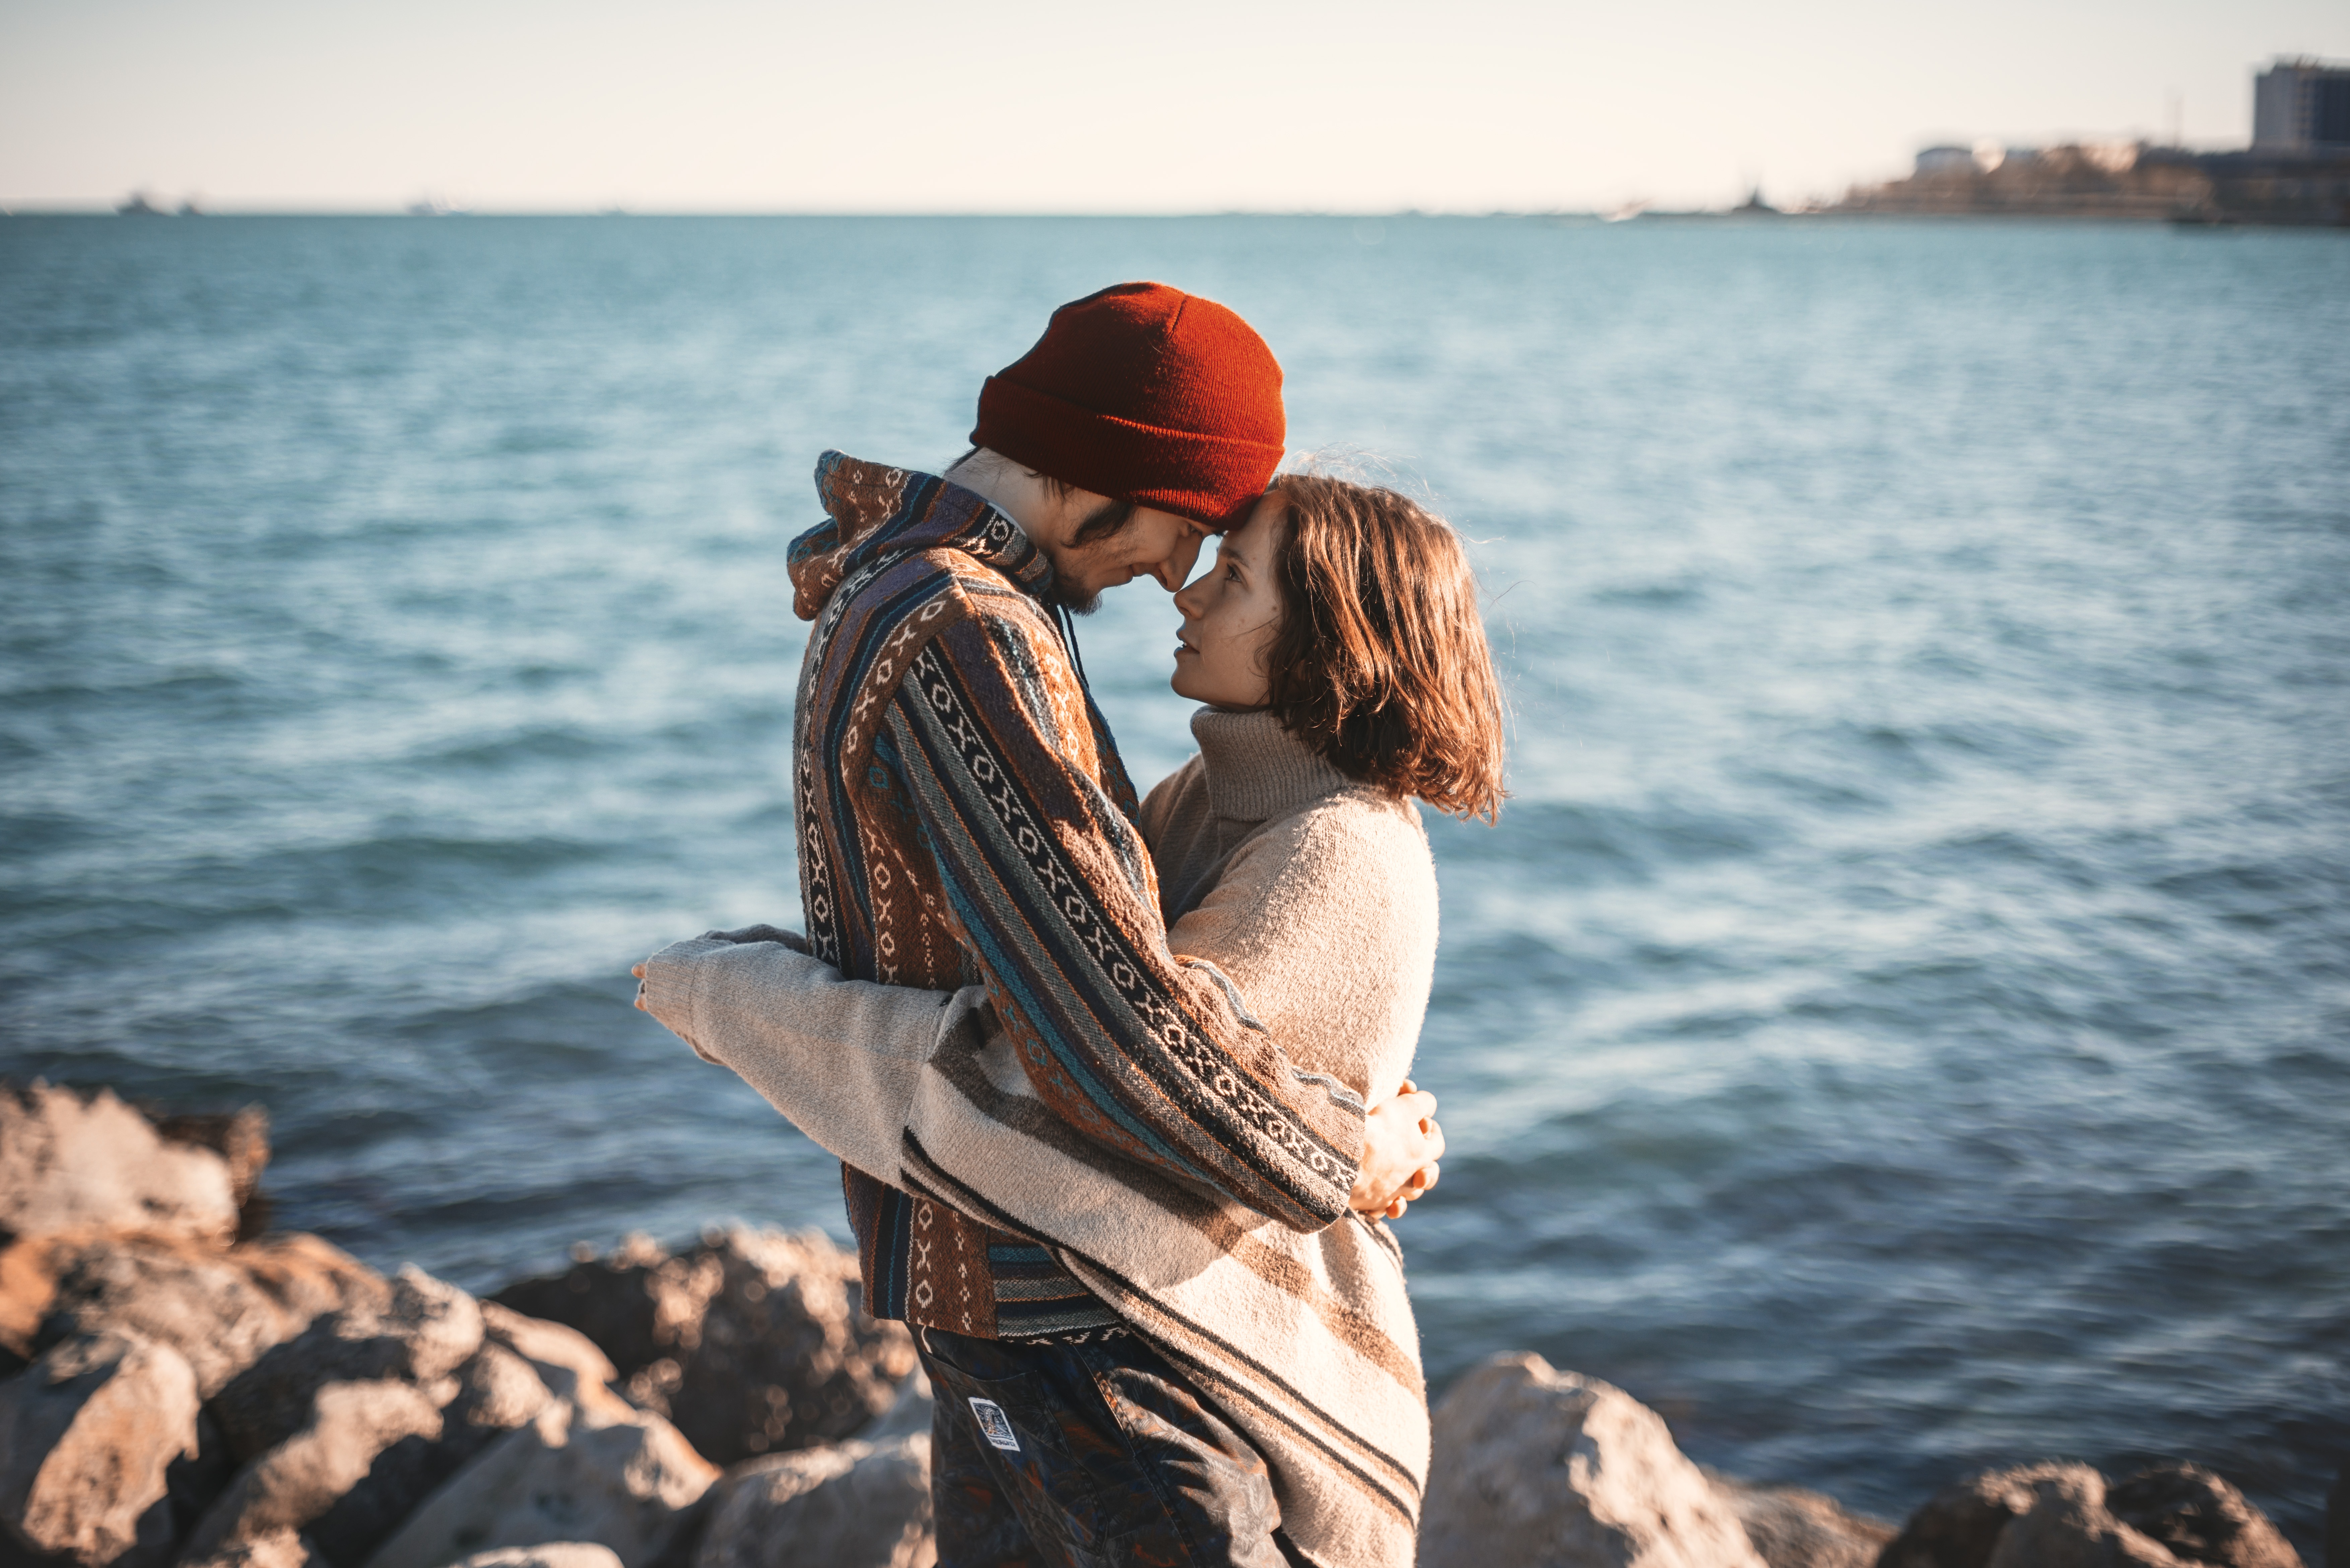
man, beach, sea, coast, ocean, person, woman, shore, vacation, love, couple, romance, hug, ceremony, happy, relationship, photograph, beauty, tenderness, photo shoot, look into the eyes